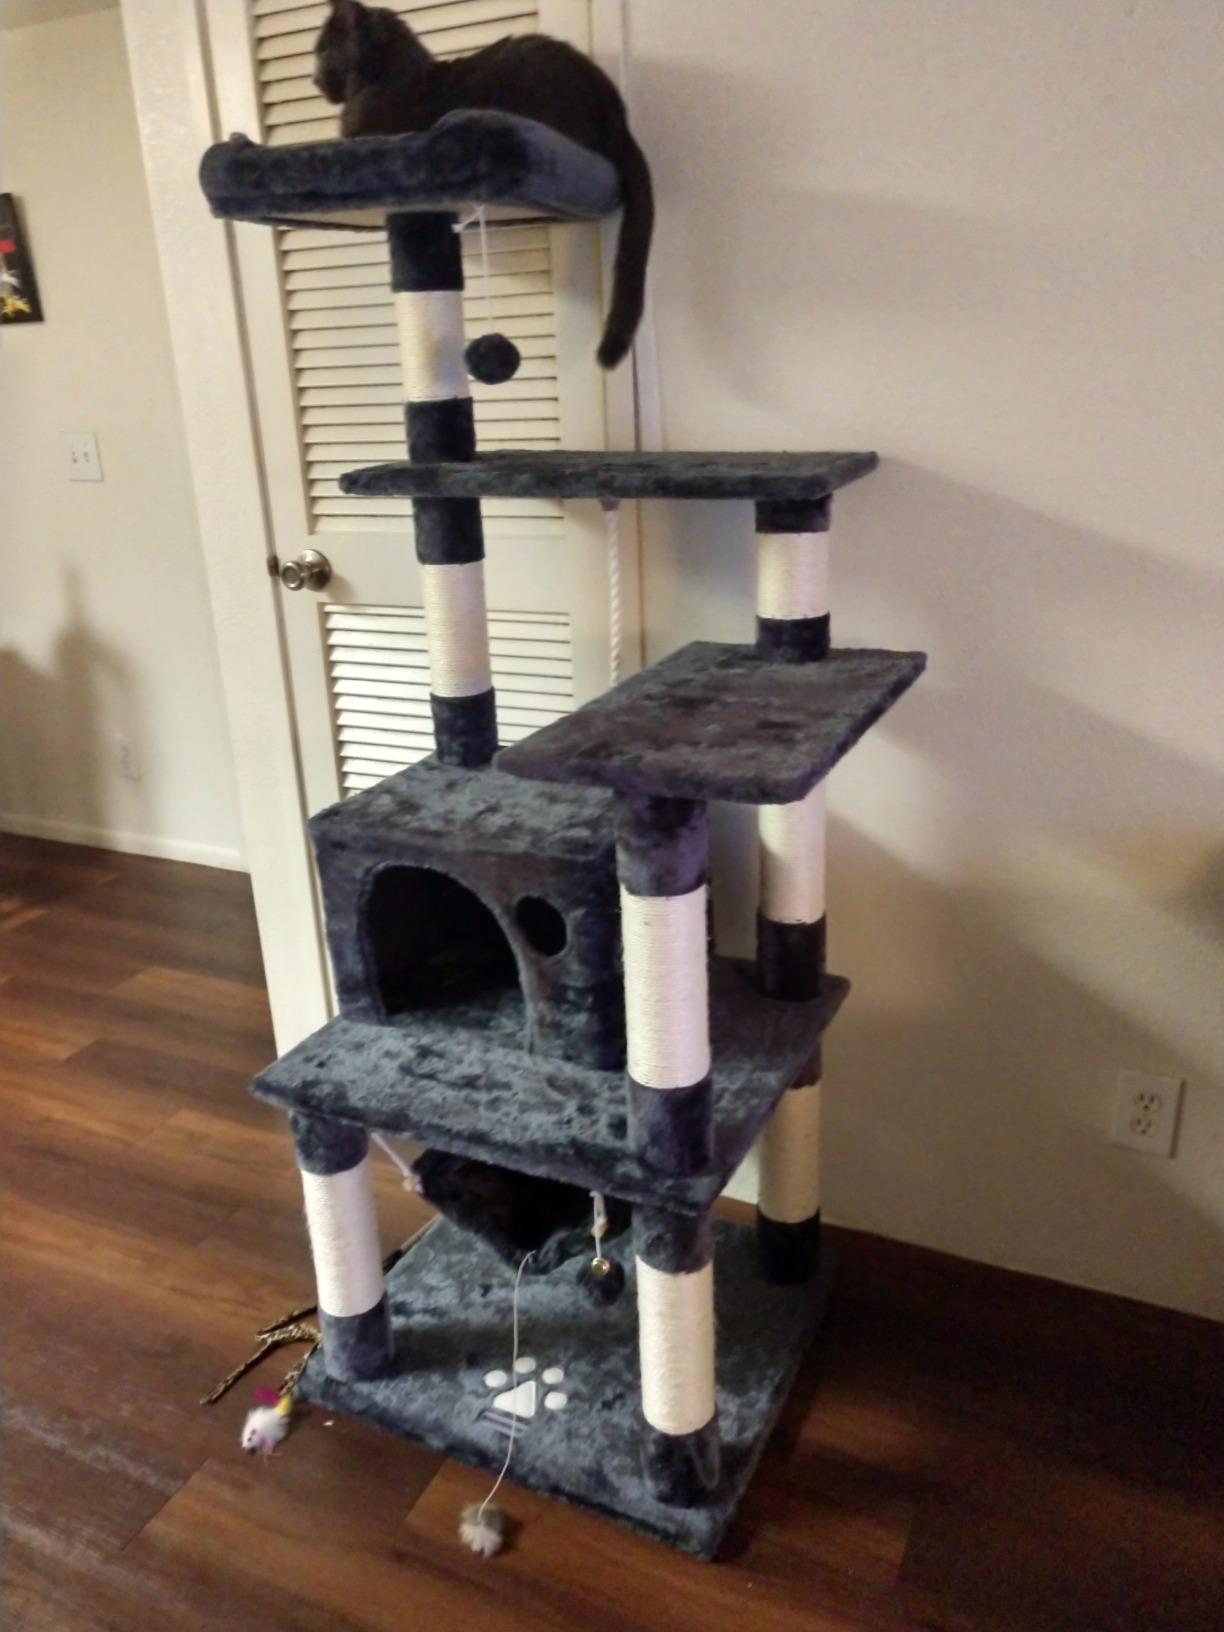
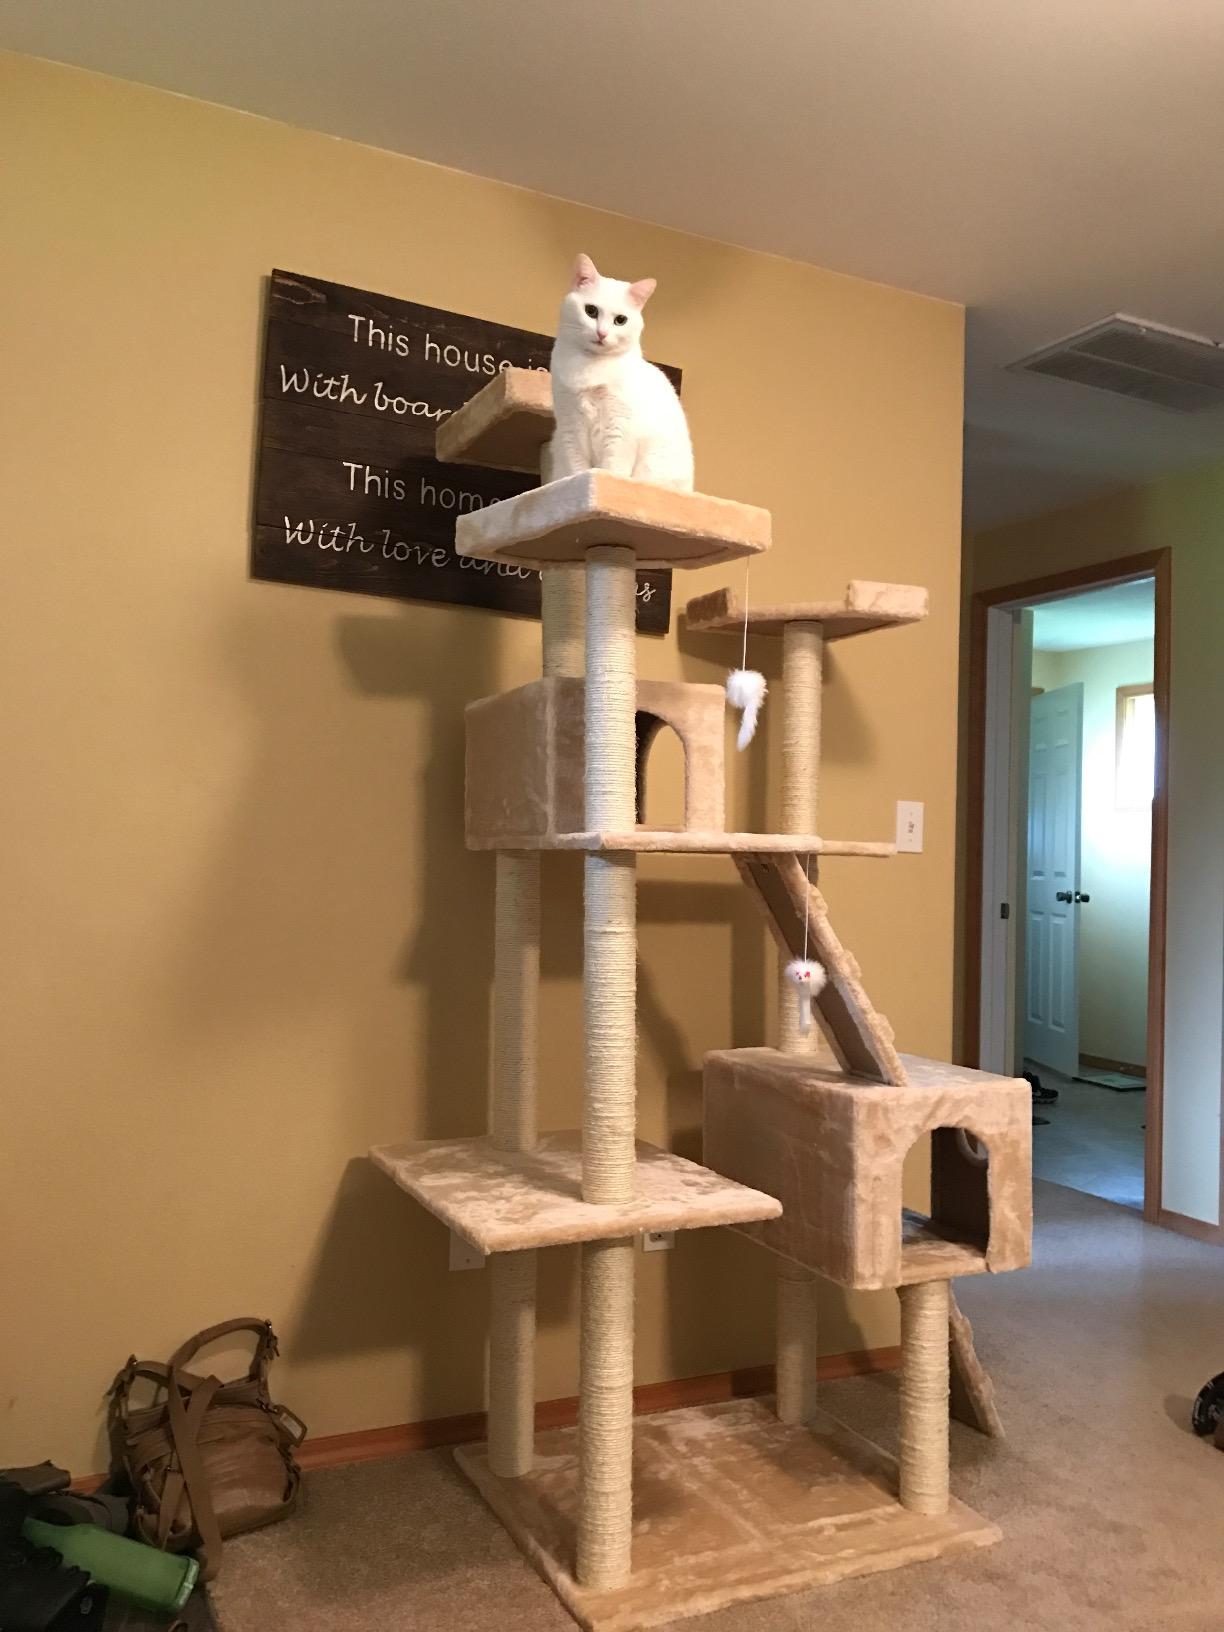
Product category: items_cat tree
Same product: no